Pleiades (video game)

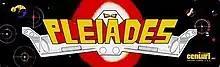
Marquee of the licensed Centuri version

is a 1981 fixed shooter video game developed and published by Tehkan for arcades. It was released by Centuri in North America. It is the first game to be developed by Tehkan, later Tecmo and Koei Tecmo. The name is shown on the title screen as Pleiads. The title comes from the mythical Greek Pleiades, the seven daughters of the titan Atlas.